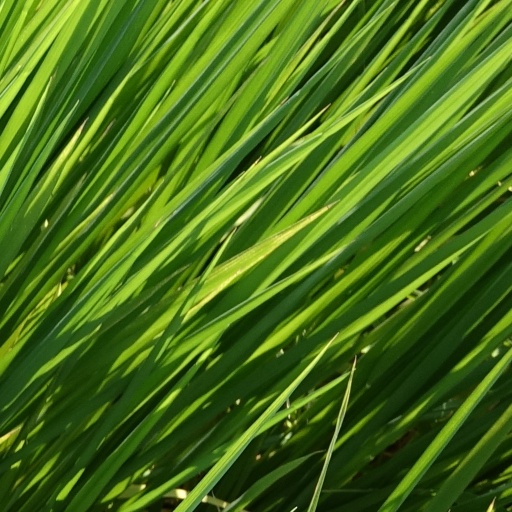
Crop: rice